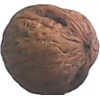
Label: Walnut 1